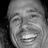
Emotion: happy